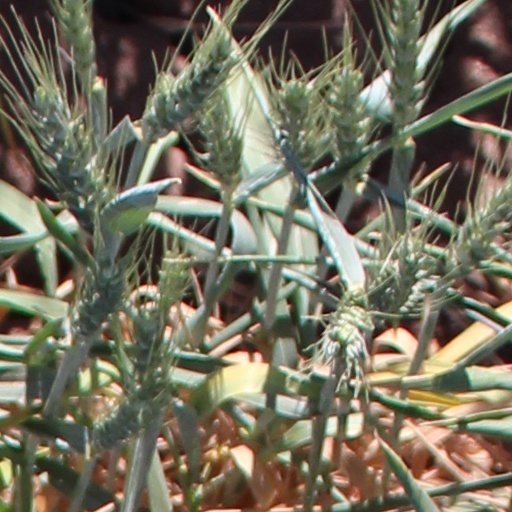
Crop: wheat